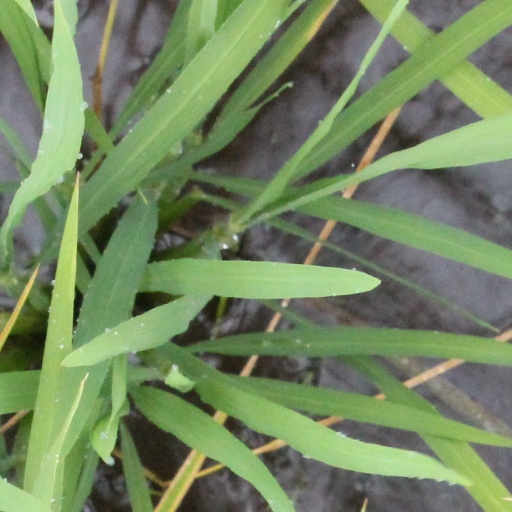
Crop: rice